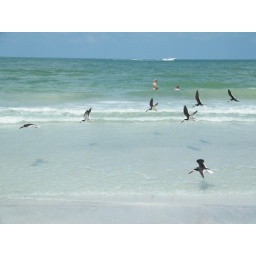
black skimmers flying above the beach